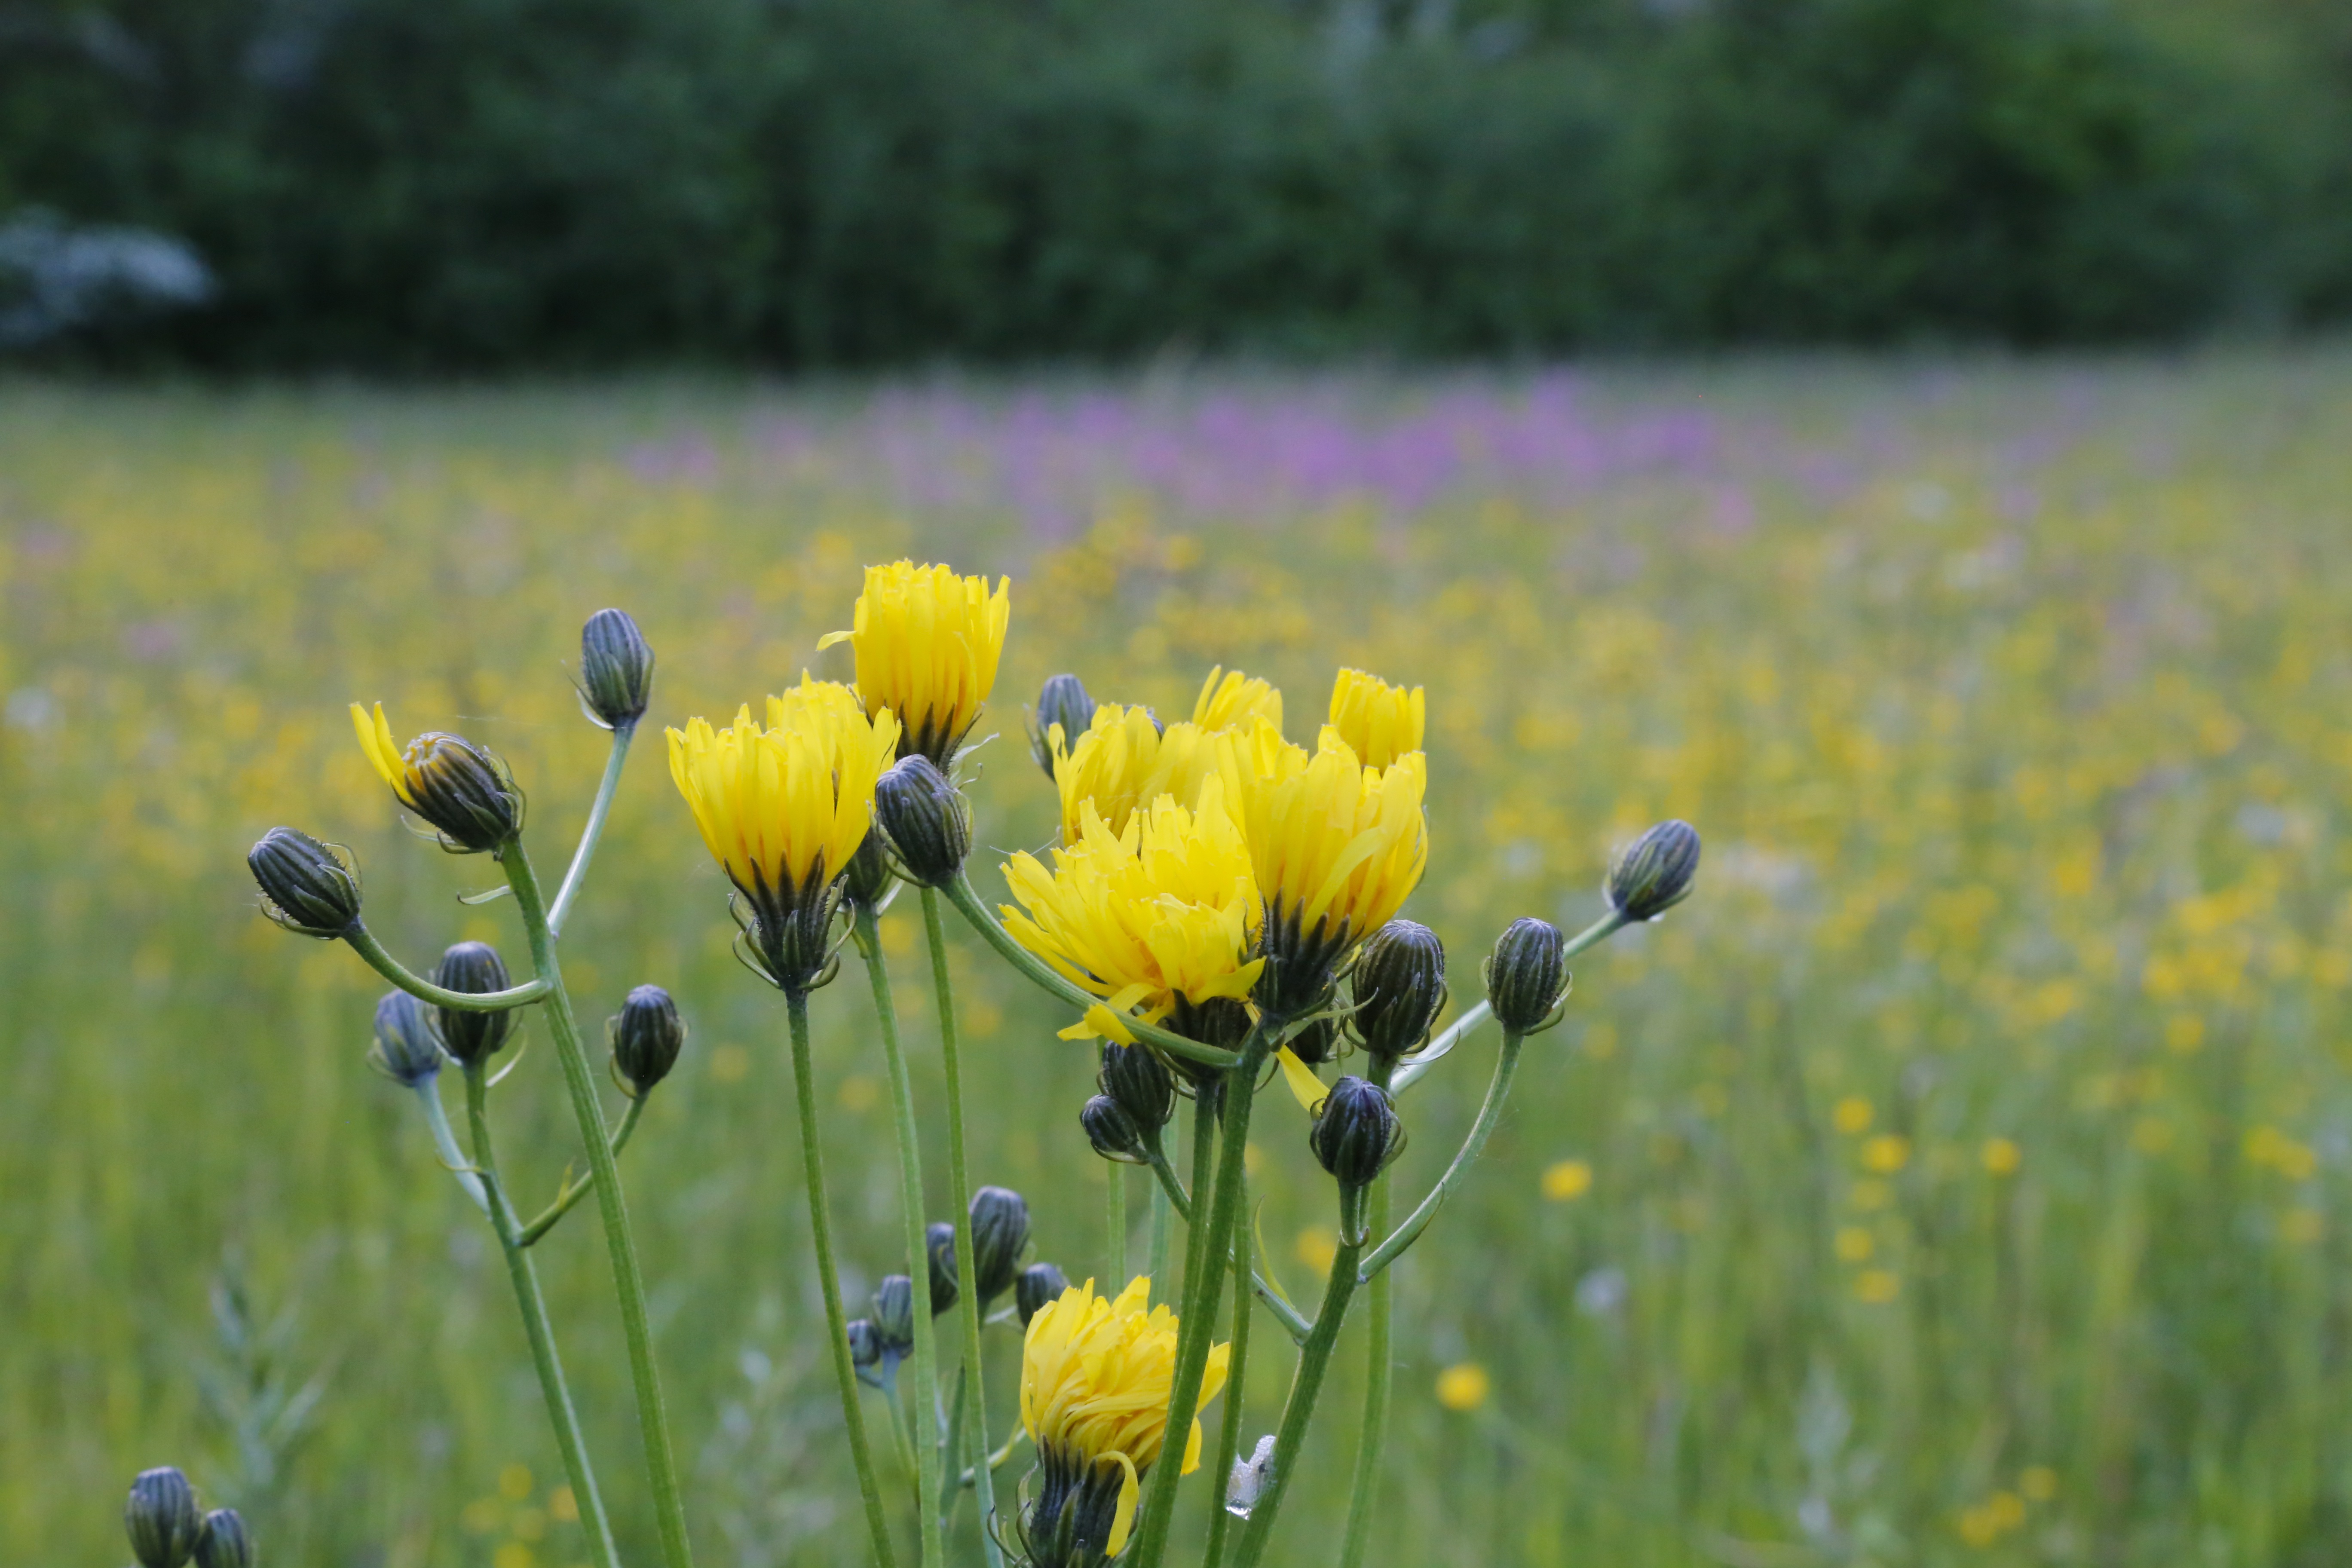
nature, grass, plant, field, meadow, prairie, flower, biodiversity, yellow, flora, wild flower, ecology, wildflower, grassland, switzerland, flower meadow, nature conservation, macro photography, flowering plant, grass family, land plant